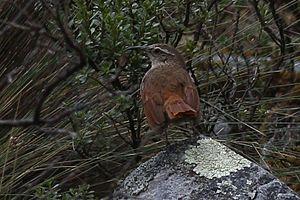
L’Upucerthie striée est une espèce de passereaux de la famille des Furnariidae. C'est la seule espèce du genre Geocerthia. Elle était autrefois classée dans le genre Upucerthia.